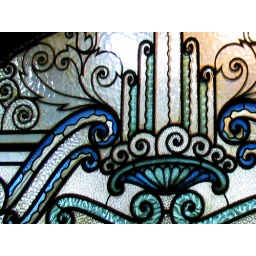
A stained glass window in the very pleasant hostel we stayed in while exploring Madrid after ISPM 2004.